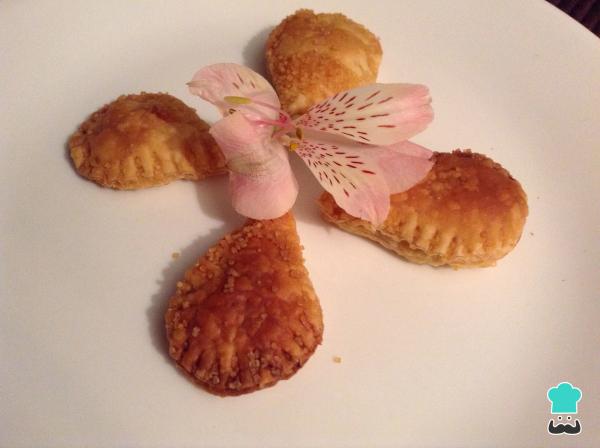
Hornea las empanadas de atún durante 20-25 minutos, o hasta que observes que el hojaldre está dorado y crocante por fuera. Cuando estén listas, deja que se entibien y sirve las empanadas de Vigilia como aperitivo o plato fuerte, recuerda el tamaño es a gusto de cada comensal. Puedes preparar pescado frito para acompañar y galletas de Pascua como postre.